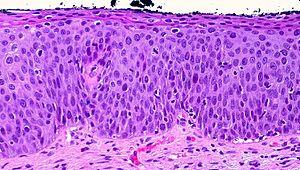
Depuis la publication en 1943 de Diagnosis of Uterine Cancer by the Vaginal Smear, le dépistage du cancer du col utérin reposait sur la recherche de modification cellulaire des cellules du col de l'utérus pouvant aboutir à un cancer du col de l'utérus.